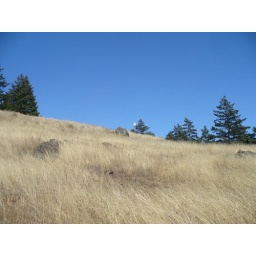
after hiking for 5 hours and seeing zero signs of civilization I saw this sign in the middle of nowhere